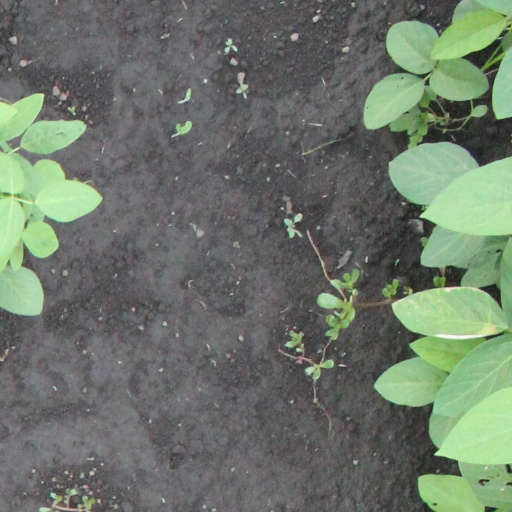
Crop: soybean